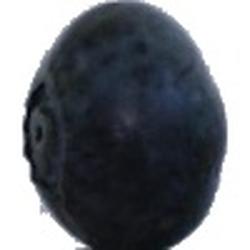
Label: Blueberry